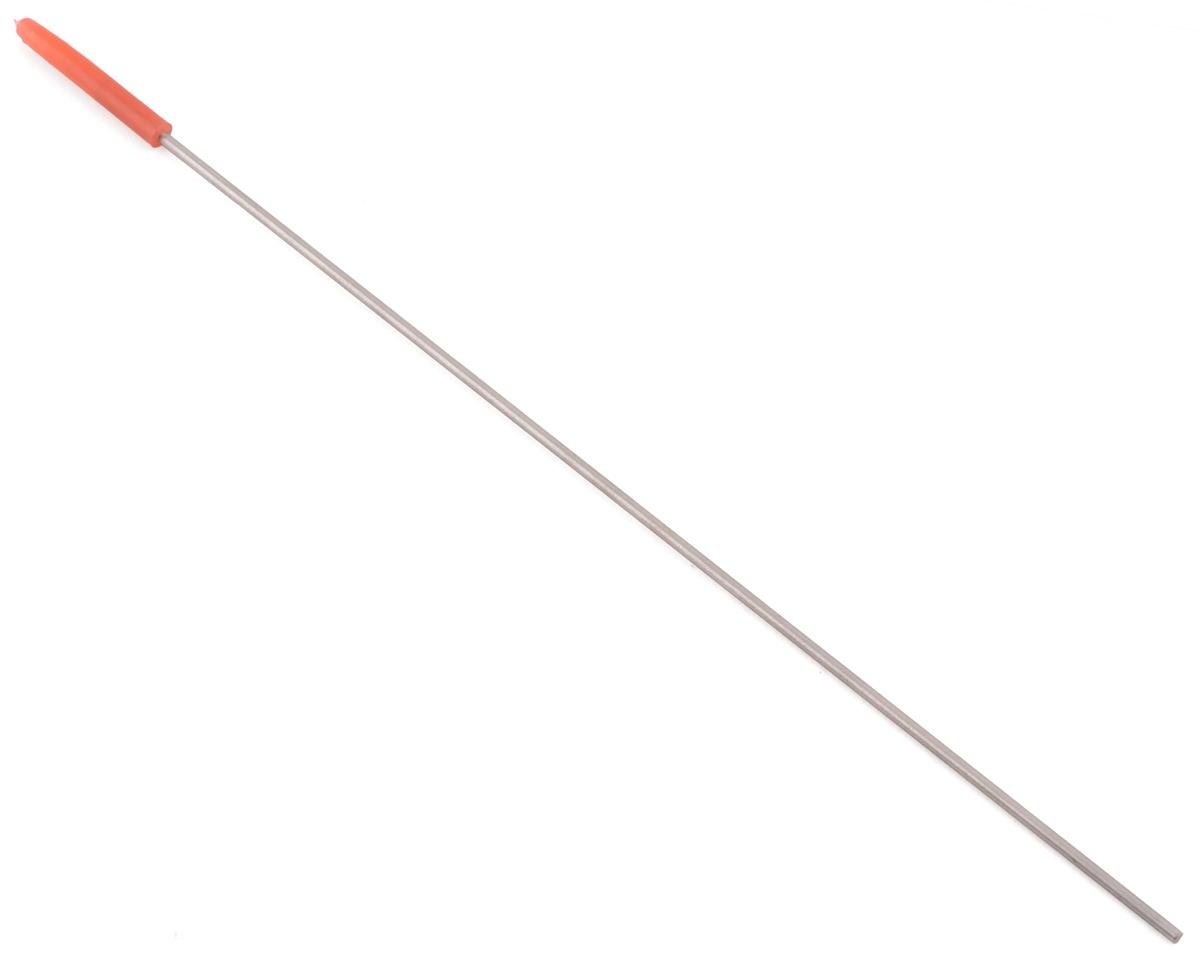
Bittydesign Caravaggio 0.5mm Needle
The Bittydesign Caravaggio 0.5mm Needle is the replacement needle for the Caravaggio.
Brand: Bitty Design
Category: Hardware > Tool Accessories > Paint Tool Accessories > Airbrush Accessories